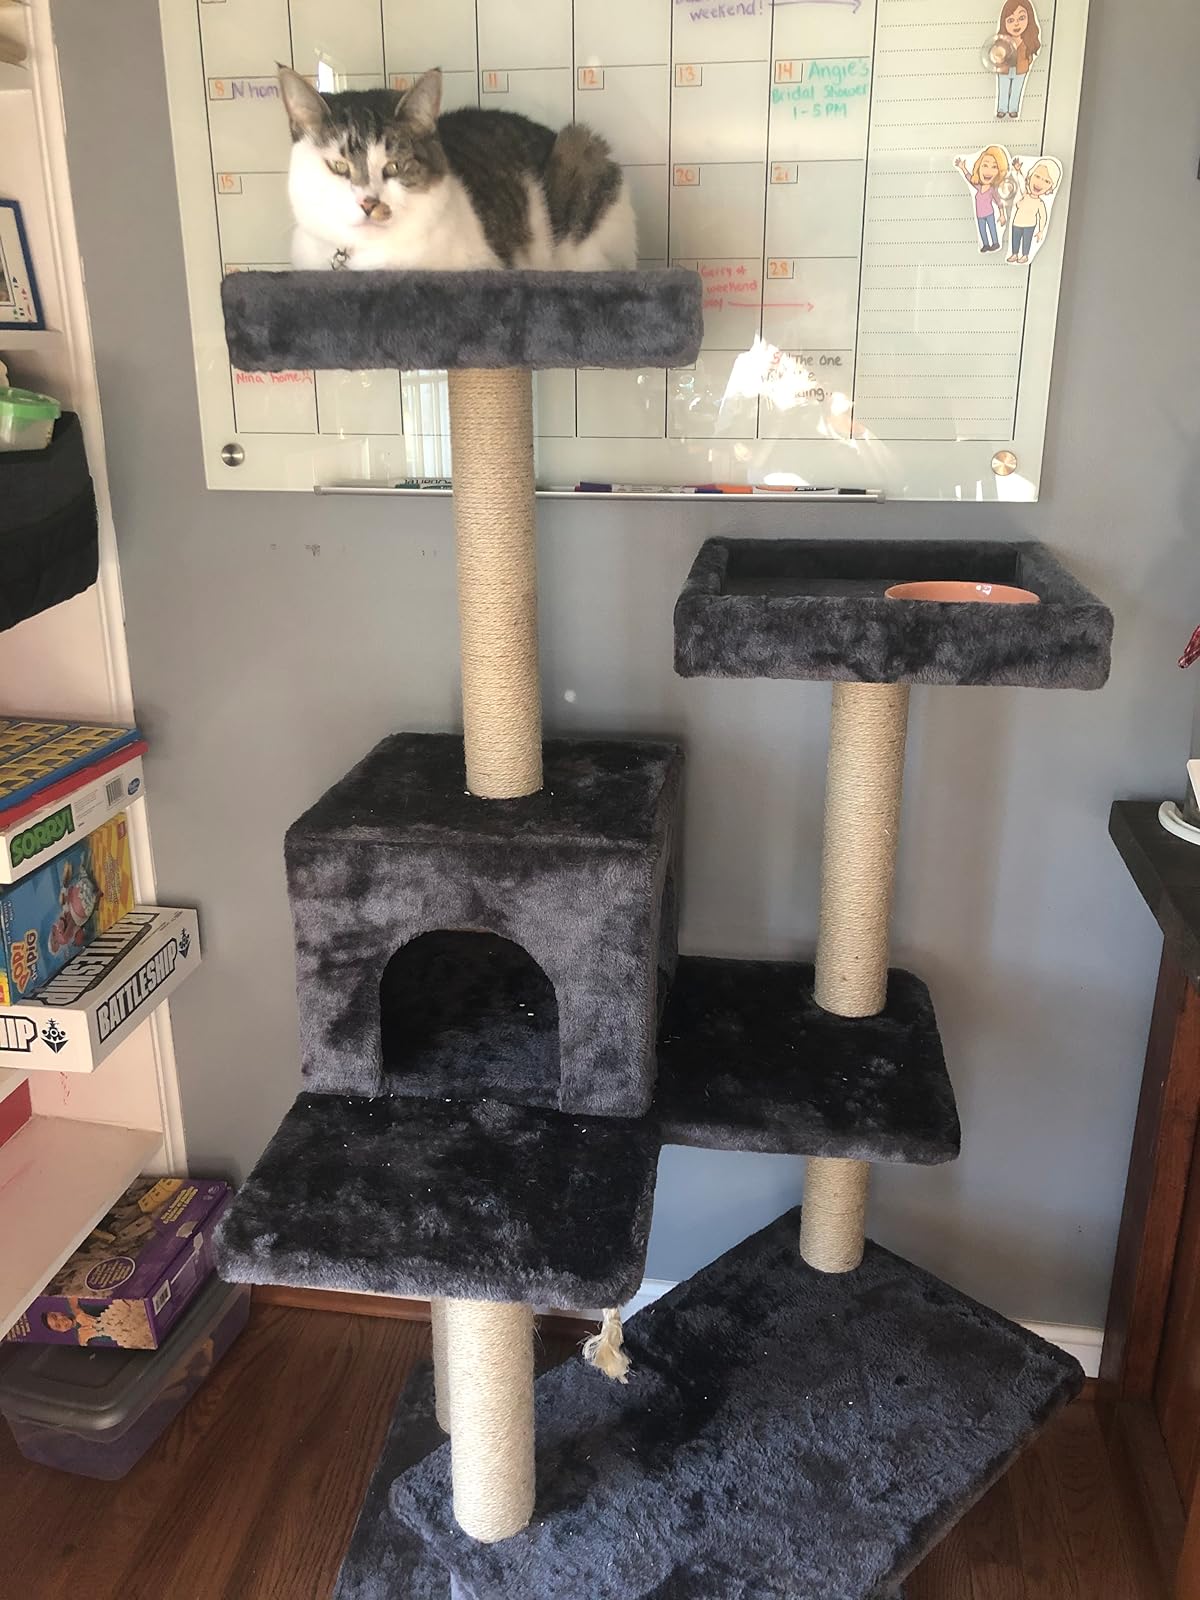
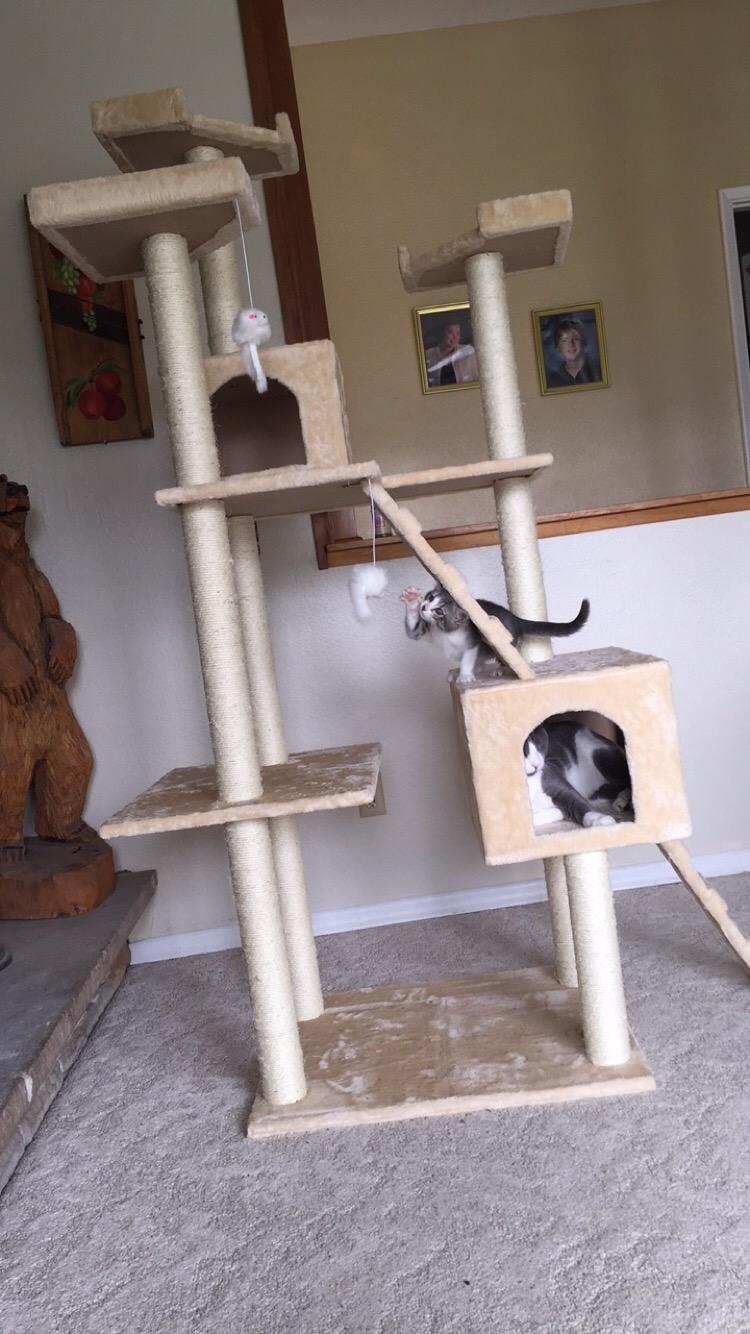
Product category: items_cat tree
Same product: no